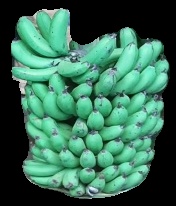
Variety: pachbale
Grade: grade1